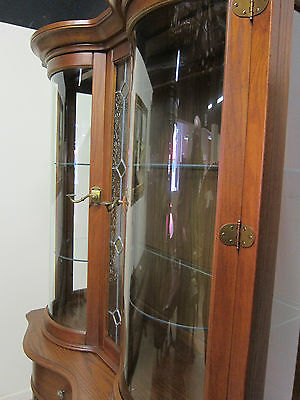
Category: cabinet